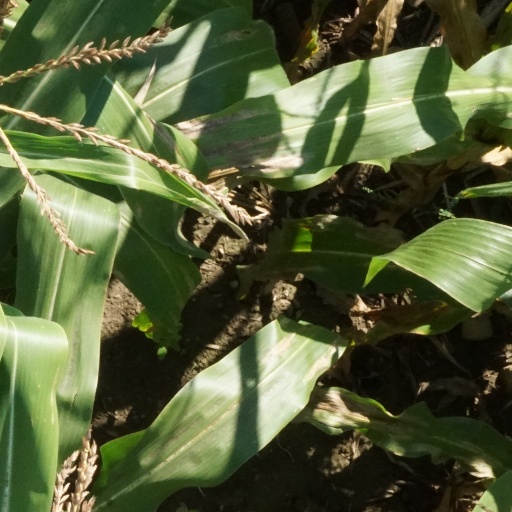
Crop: maize; corn